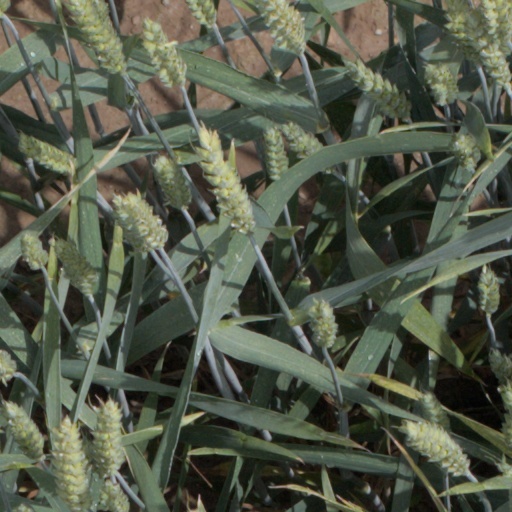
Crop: wheat